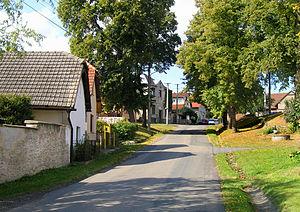
Štíhlice est une commune du district de Prague-Est, dans la région de Bohême-Centrale, en République tchèque. Sa population s'élevait à 203 habitants en 2020.